Alexander Crichton (silversmith)

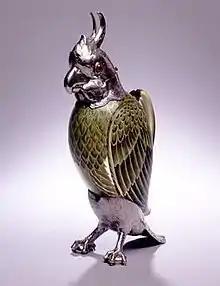

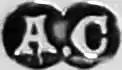

Alexander Crichton (22 November 1839 – 20 November 1899) was a Scottish silversmith from Edinburgh.